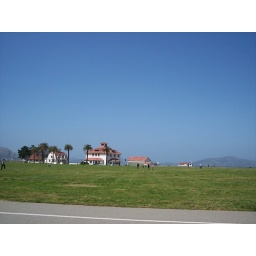
Park by water and bridge that would be my happy place